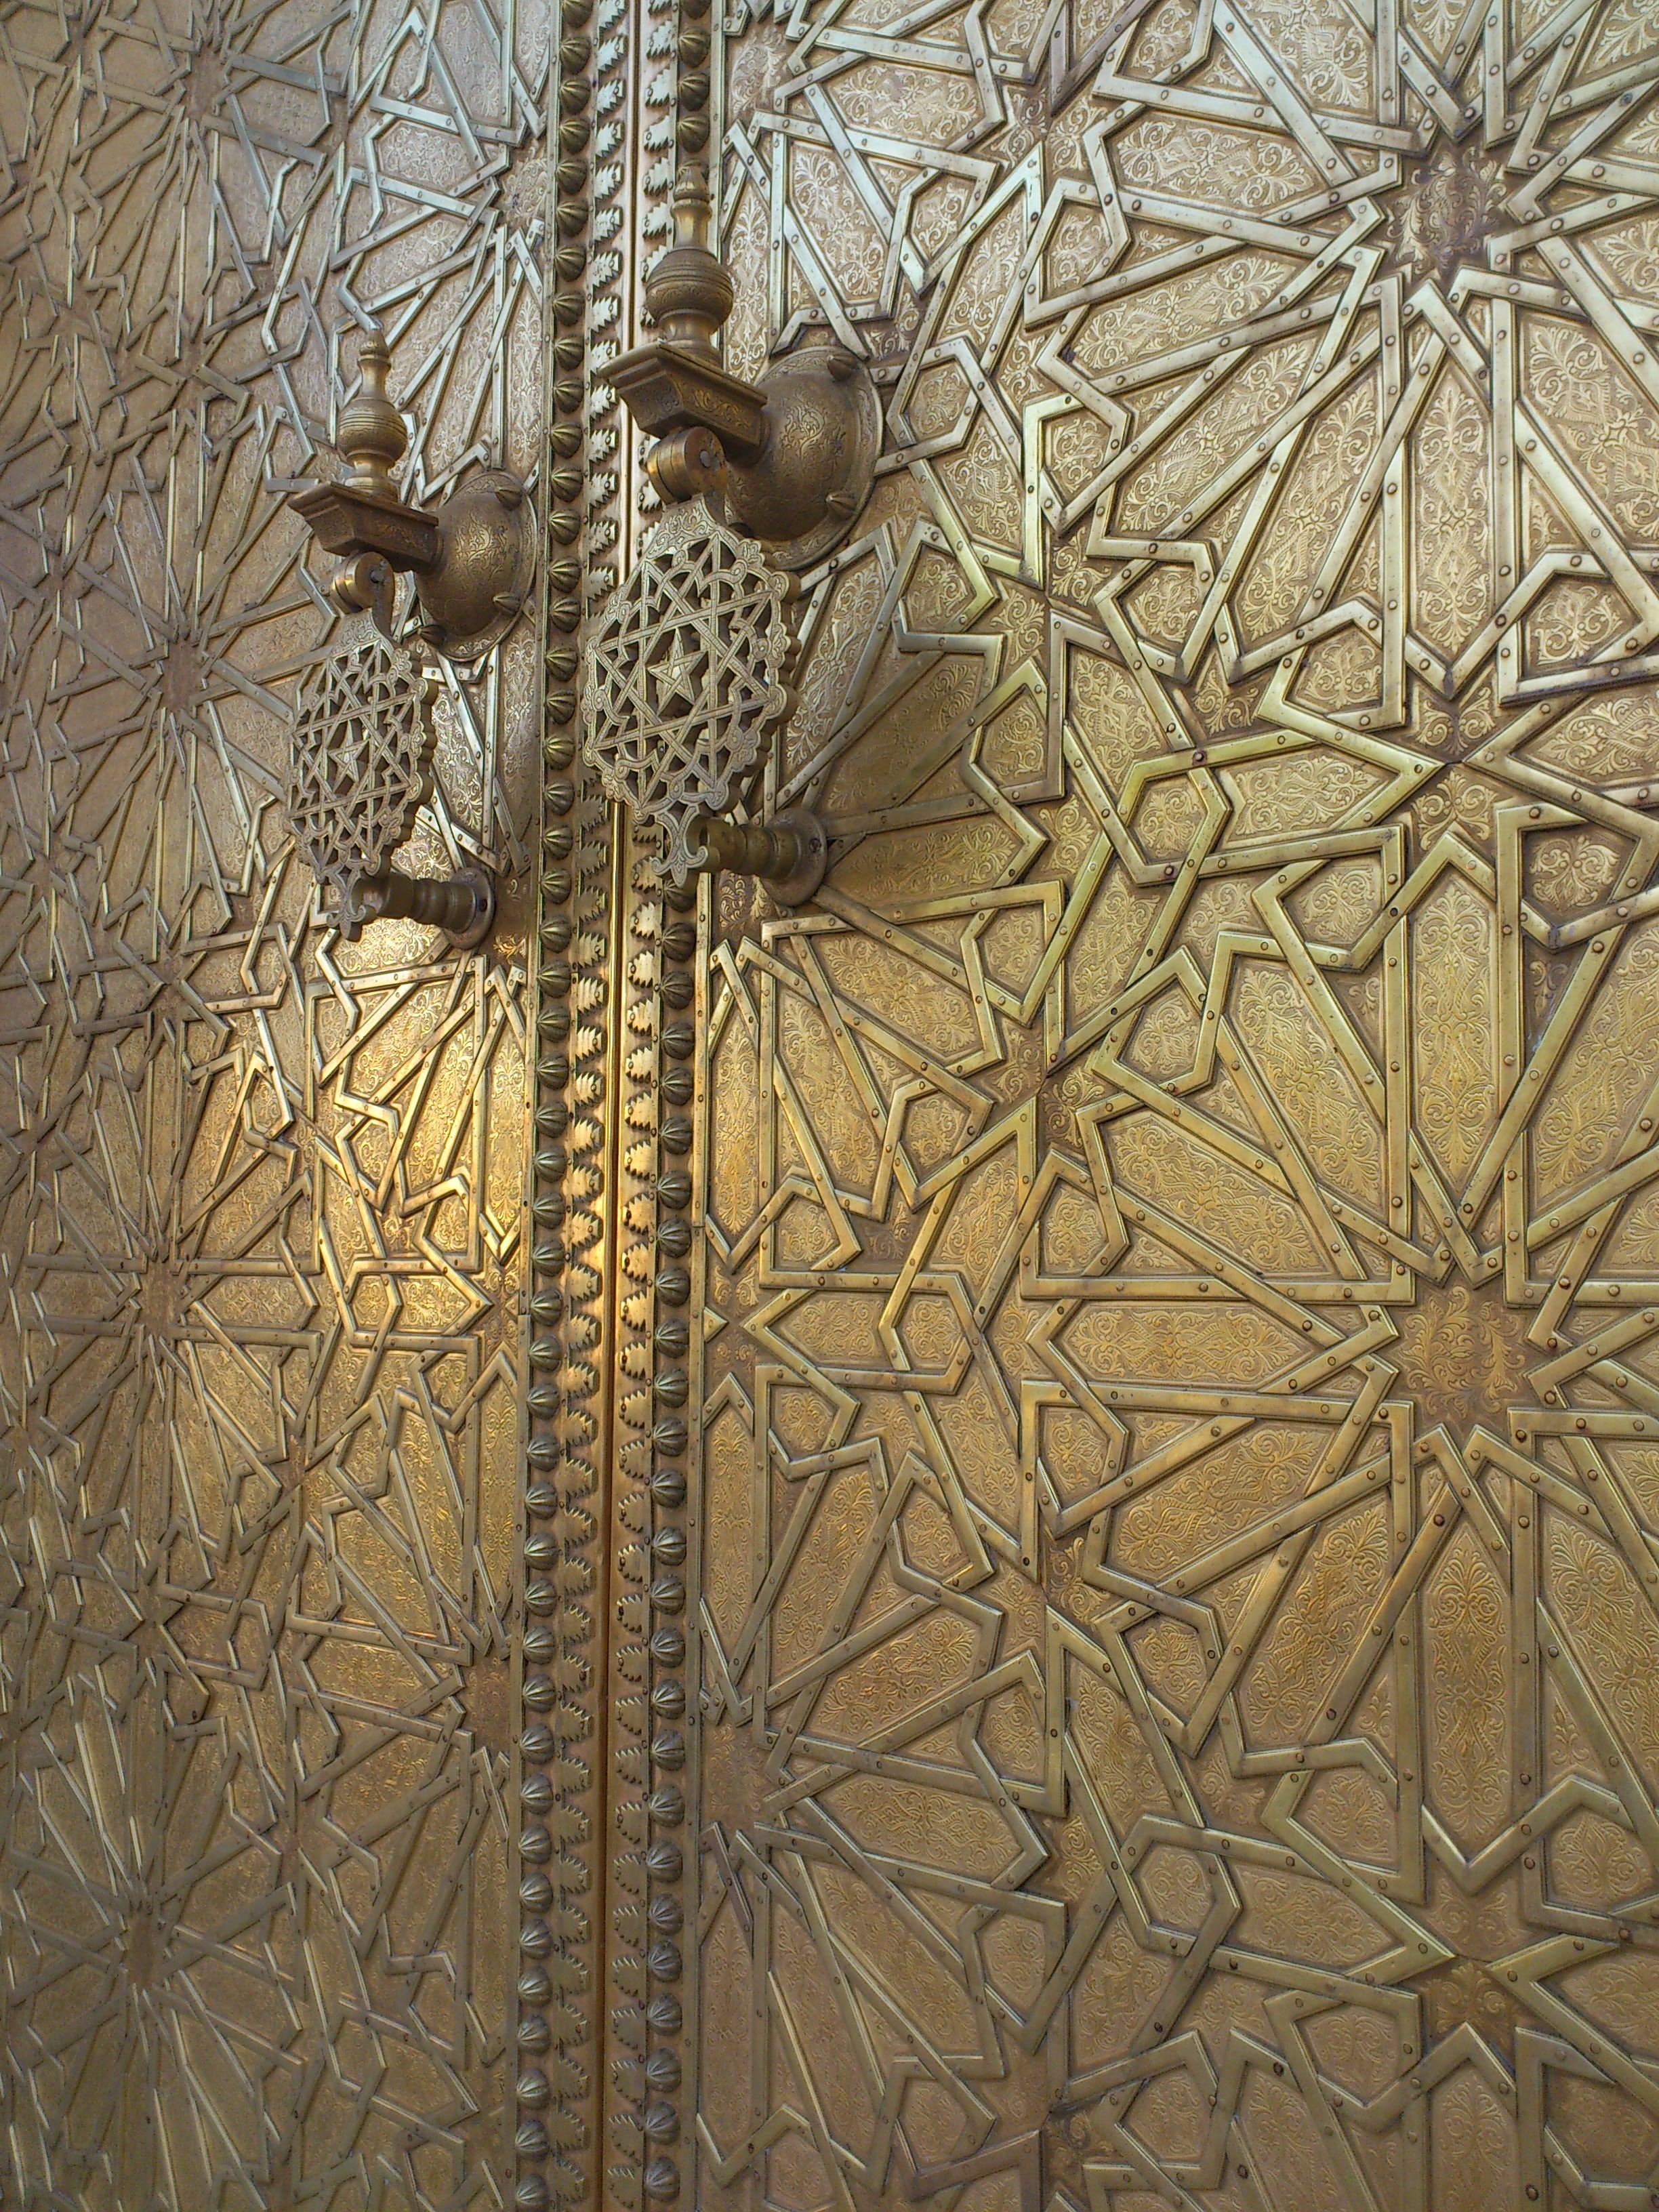
tree, branch, architecture, wood, leaf, pattern, entrance, door, twig, sculpture, art, copper, decorative, morocco, ornamental, carving, relief